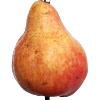
Label: red_pear